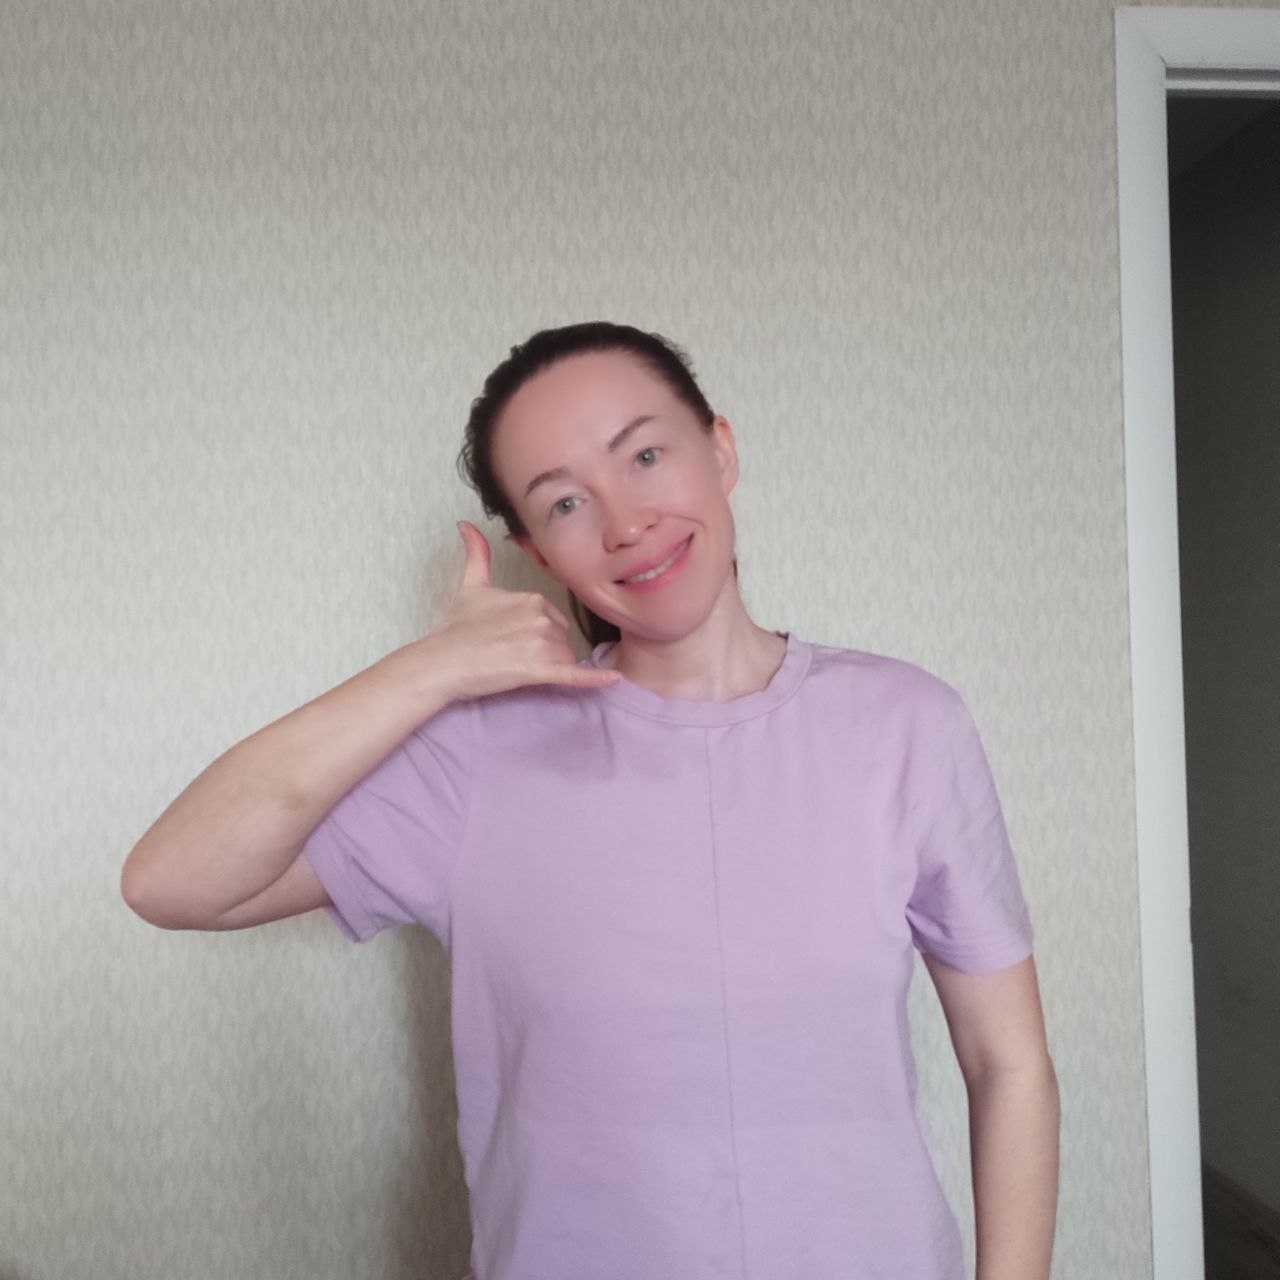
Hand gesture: call